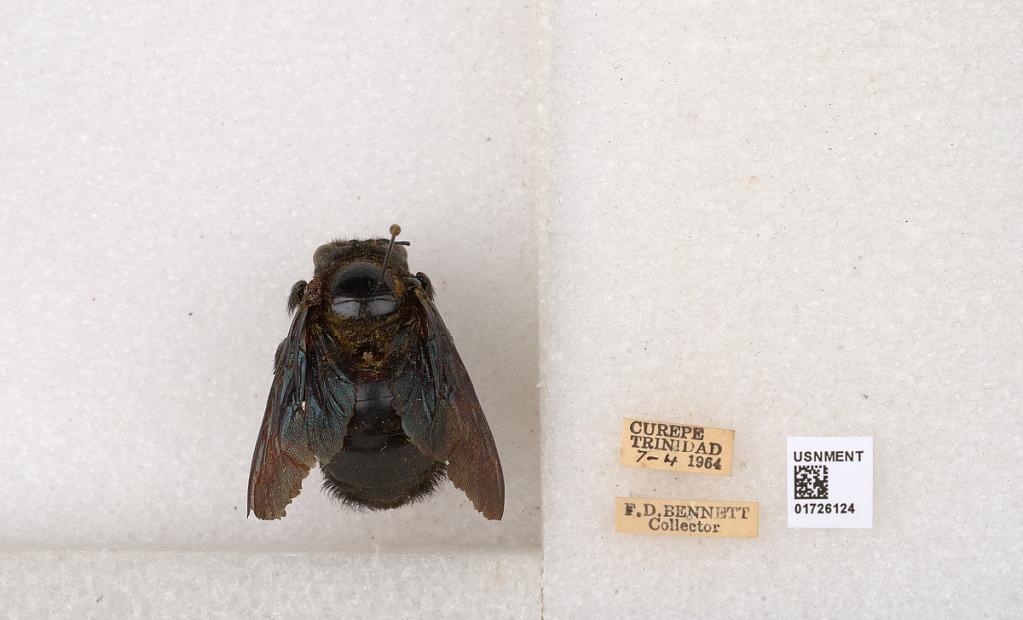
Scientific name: Xylocopa (Neoxylocopa) frontalis (Olivier)
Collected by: F. Bennett
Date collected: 1964-4-7
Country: Trinidad and Tobago
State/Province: Tunapuna/Piarco
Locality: Curepe, Trinidad